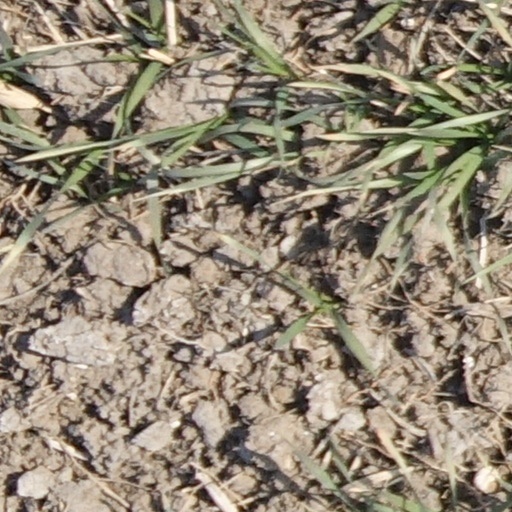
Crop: wheat